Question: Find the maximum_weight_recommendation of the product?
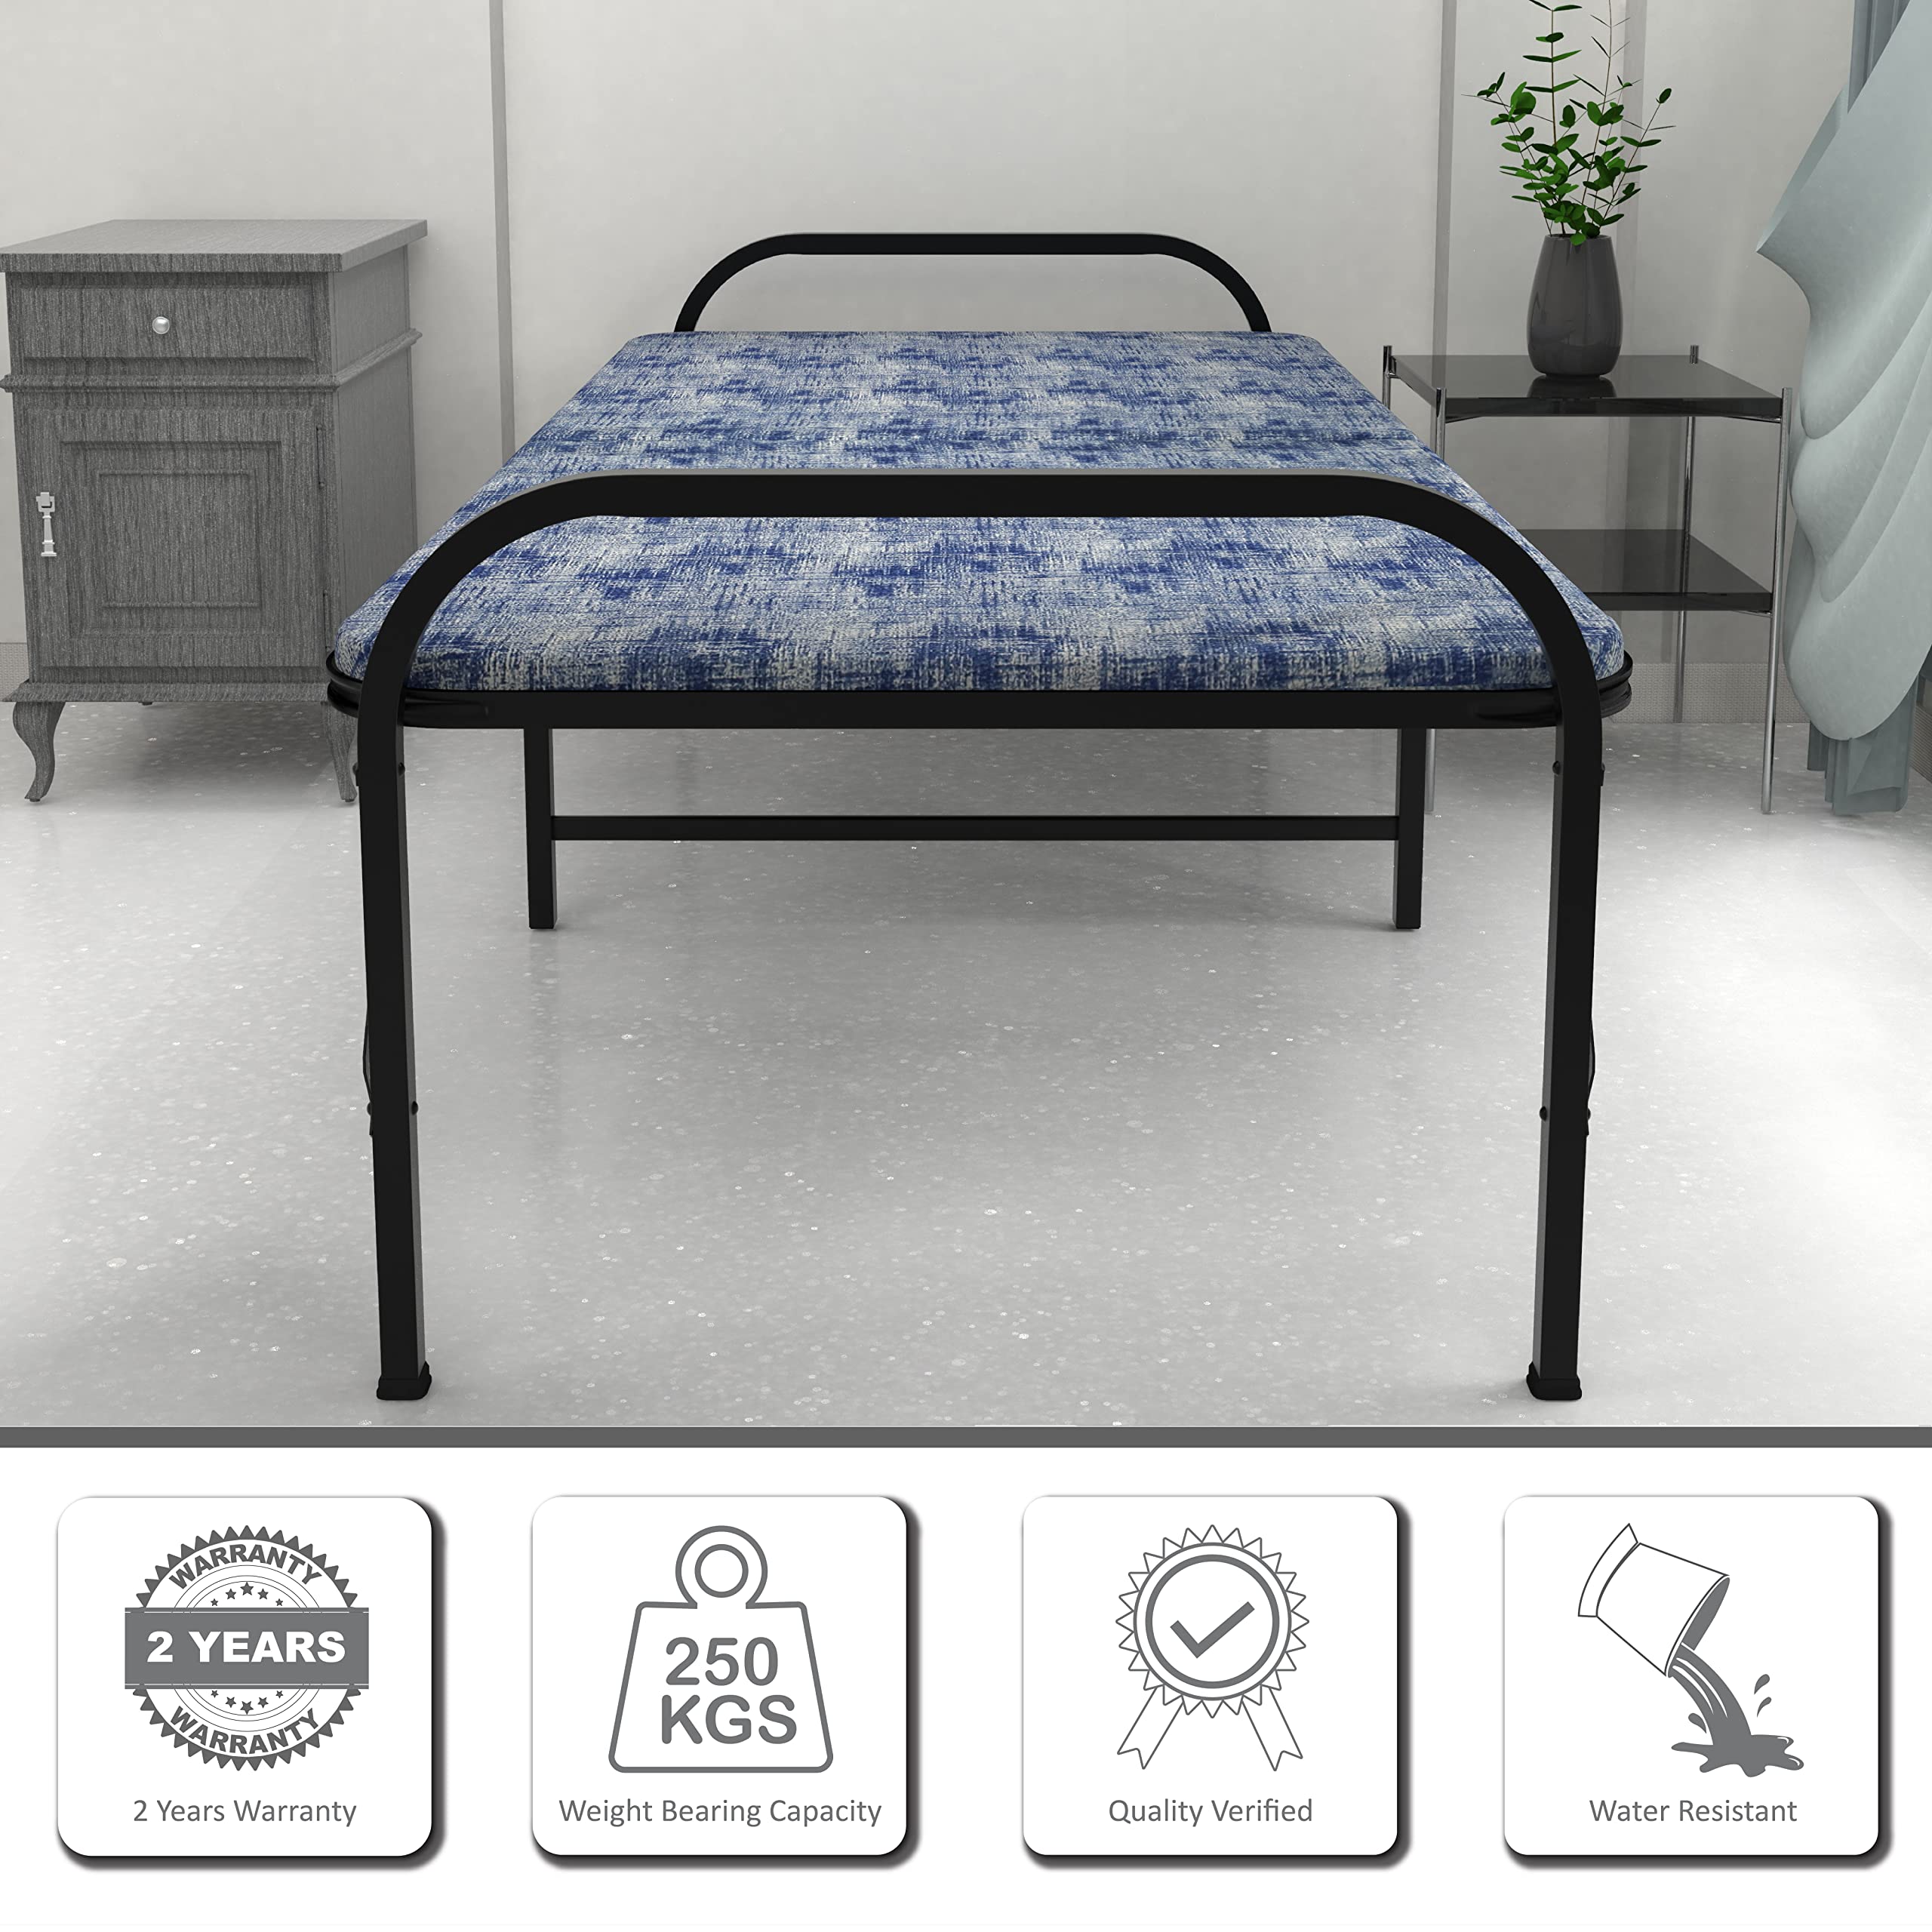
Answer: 250 kilogram